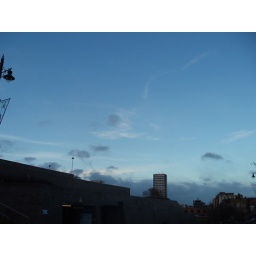
Pretty blue sky in Sunderland. Twas raining at home.